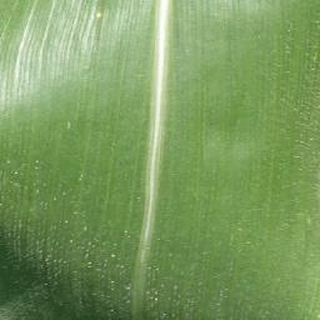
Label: healthy_corn